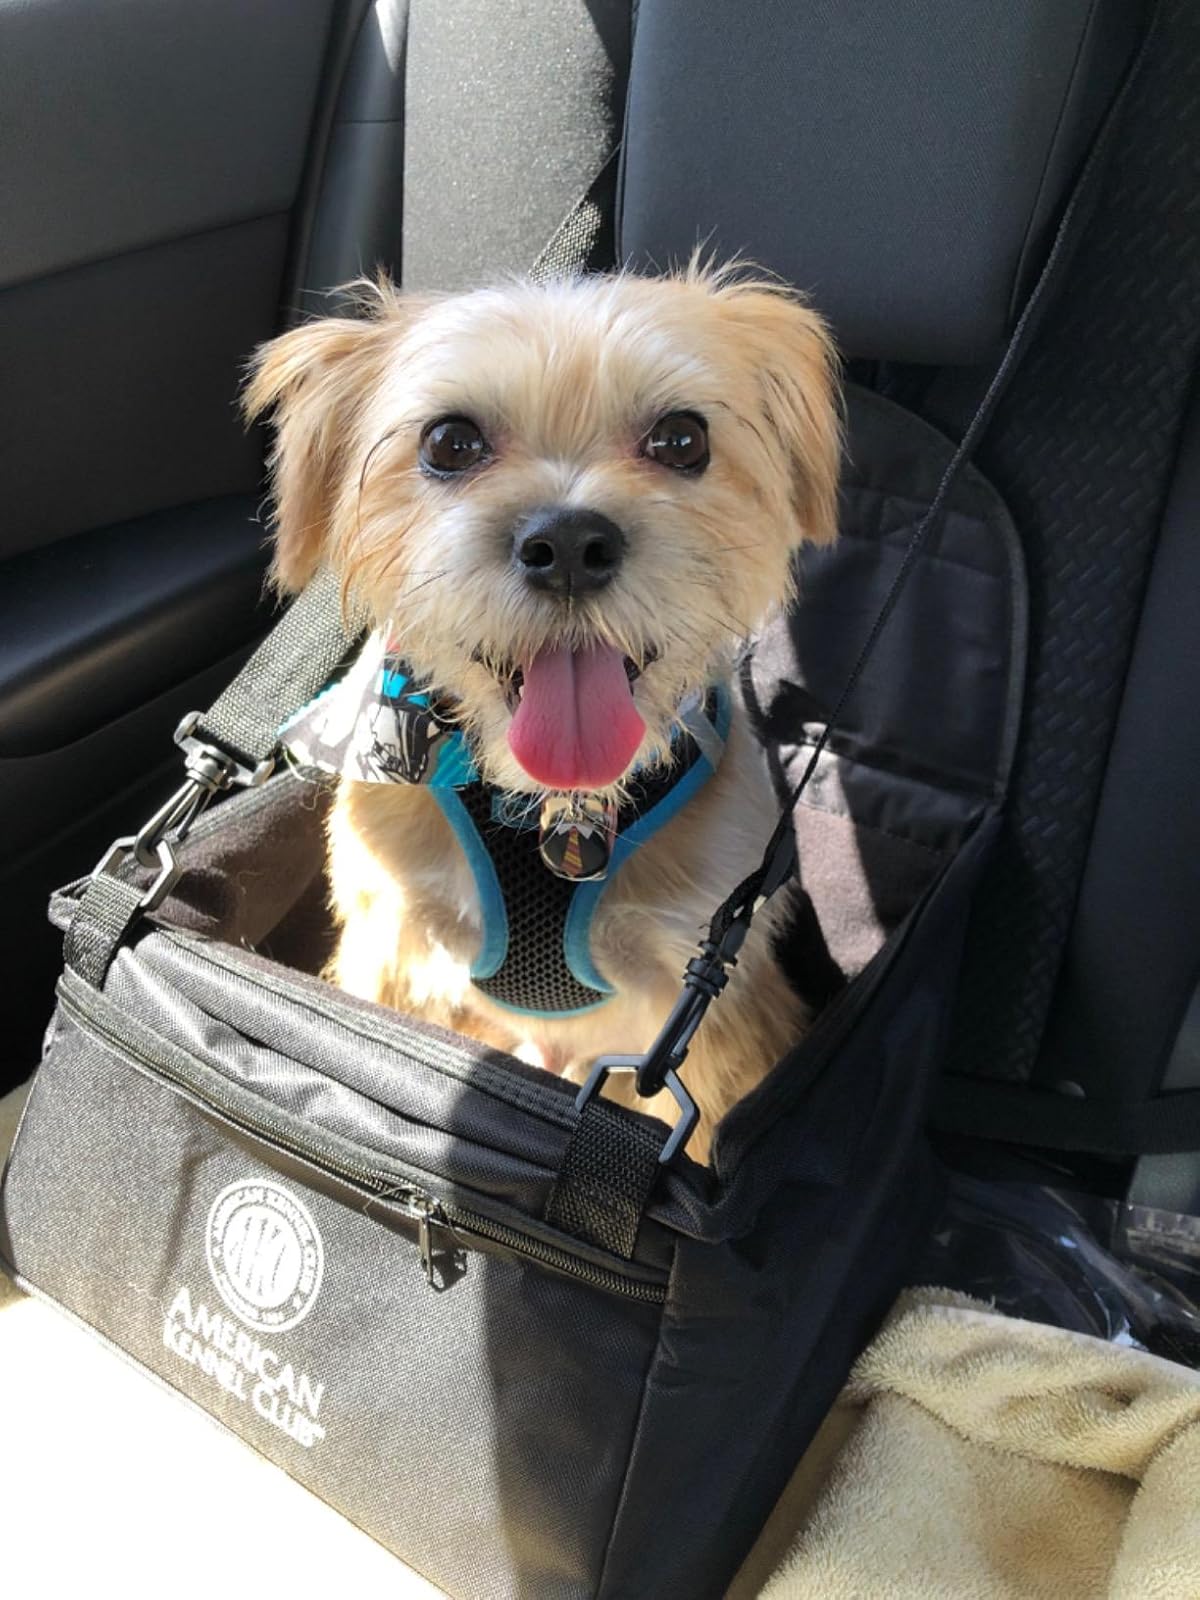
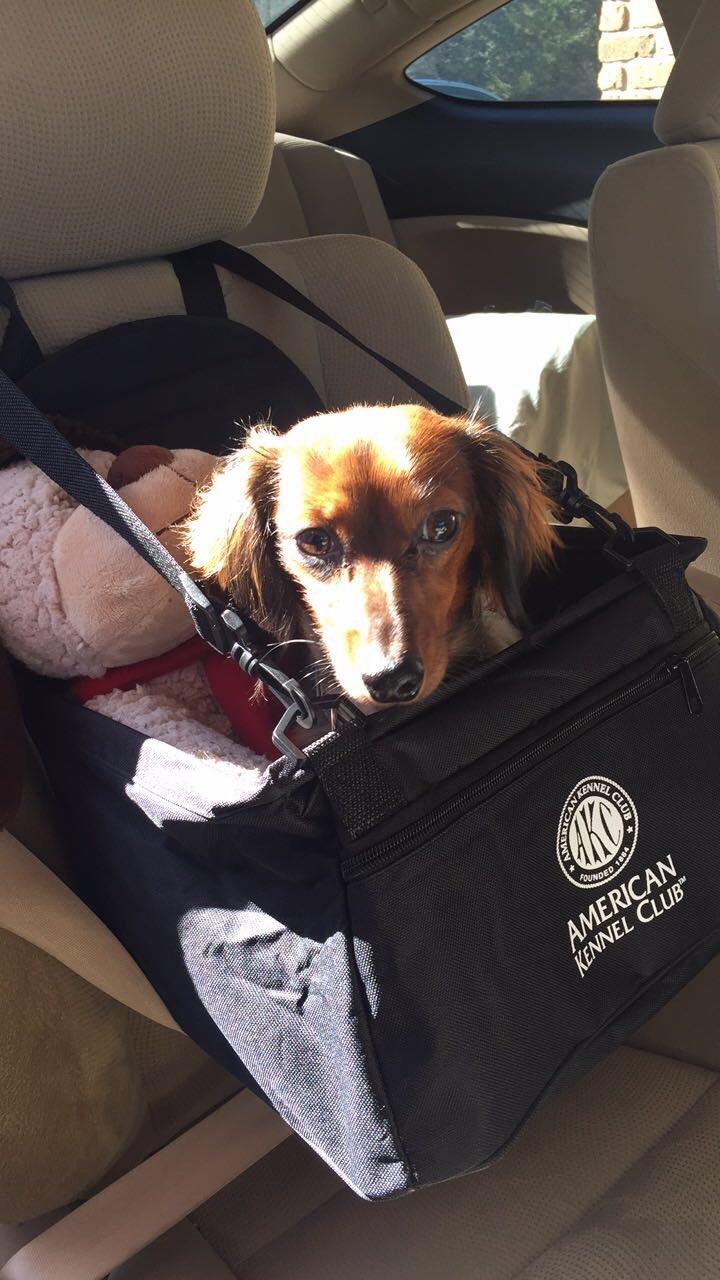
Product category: items_kennel
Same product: yes